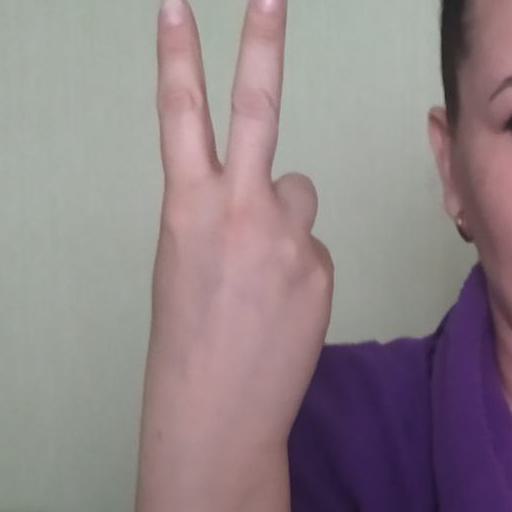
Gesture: peace_inverted